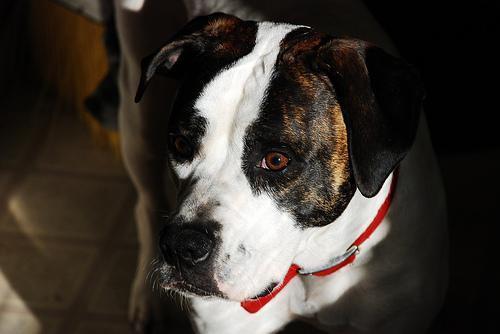
american bulldog